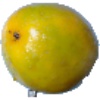
Label: Maracuja 1